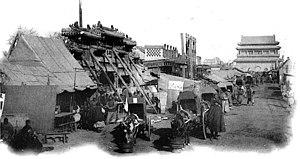
Rue